The Penguin Encyclopedia of Horror and the Supernatural

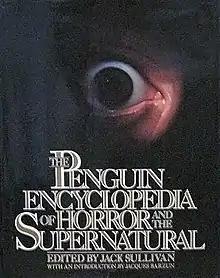

The Penguin Encyclopedia of Horror and the Supernatural is a reference work on horror fiction in the arts, edited by Jack Sullivan. The book was published in 1986 by Viking Press.